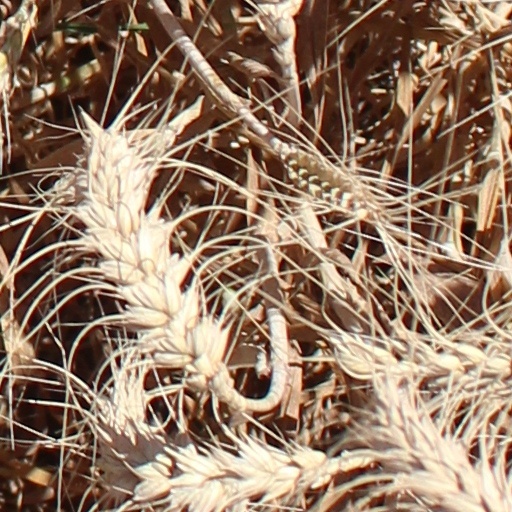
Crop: wheat